Evan Jacobs

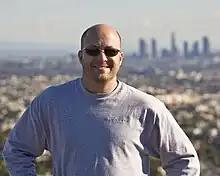
Jacobs in Los Angeles

Evan Jacobs (born 1964 in Michigan) is an American visual effects and 3D stereoscopic supervisor. Jacobs has overseen visual effects and served as miniatures supervisor on the feature films such as Olympus Has Fallen, "Ed Wood", "What the #$*! Do We Know?!", and "".